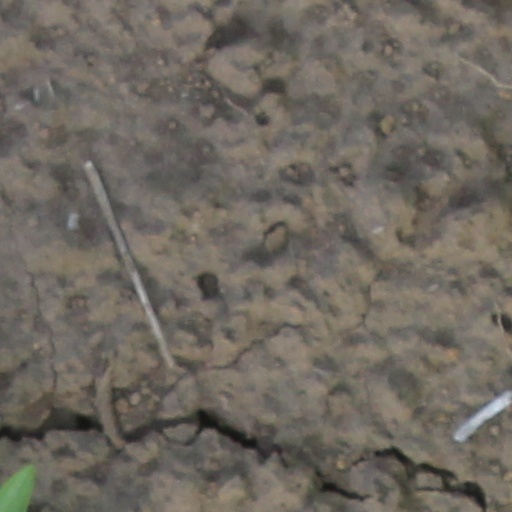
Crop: wheat